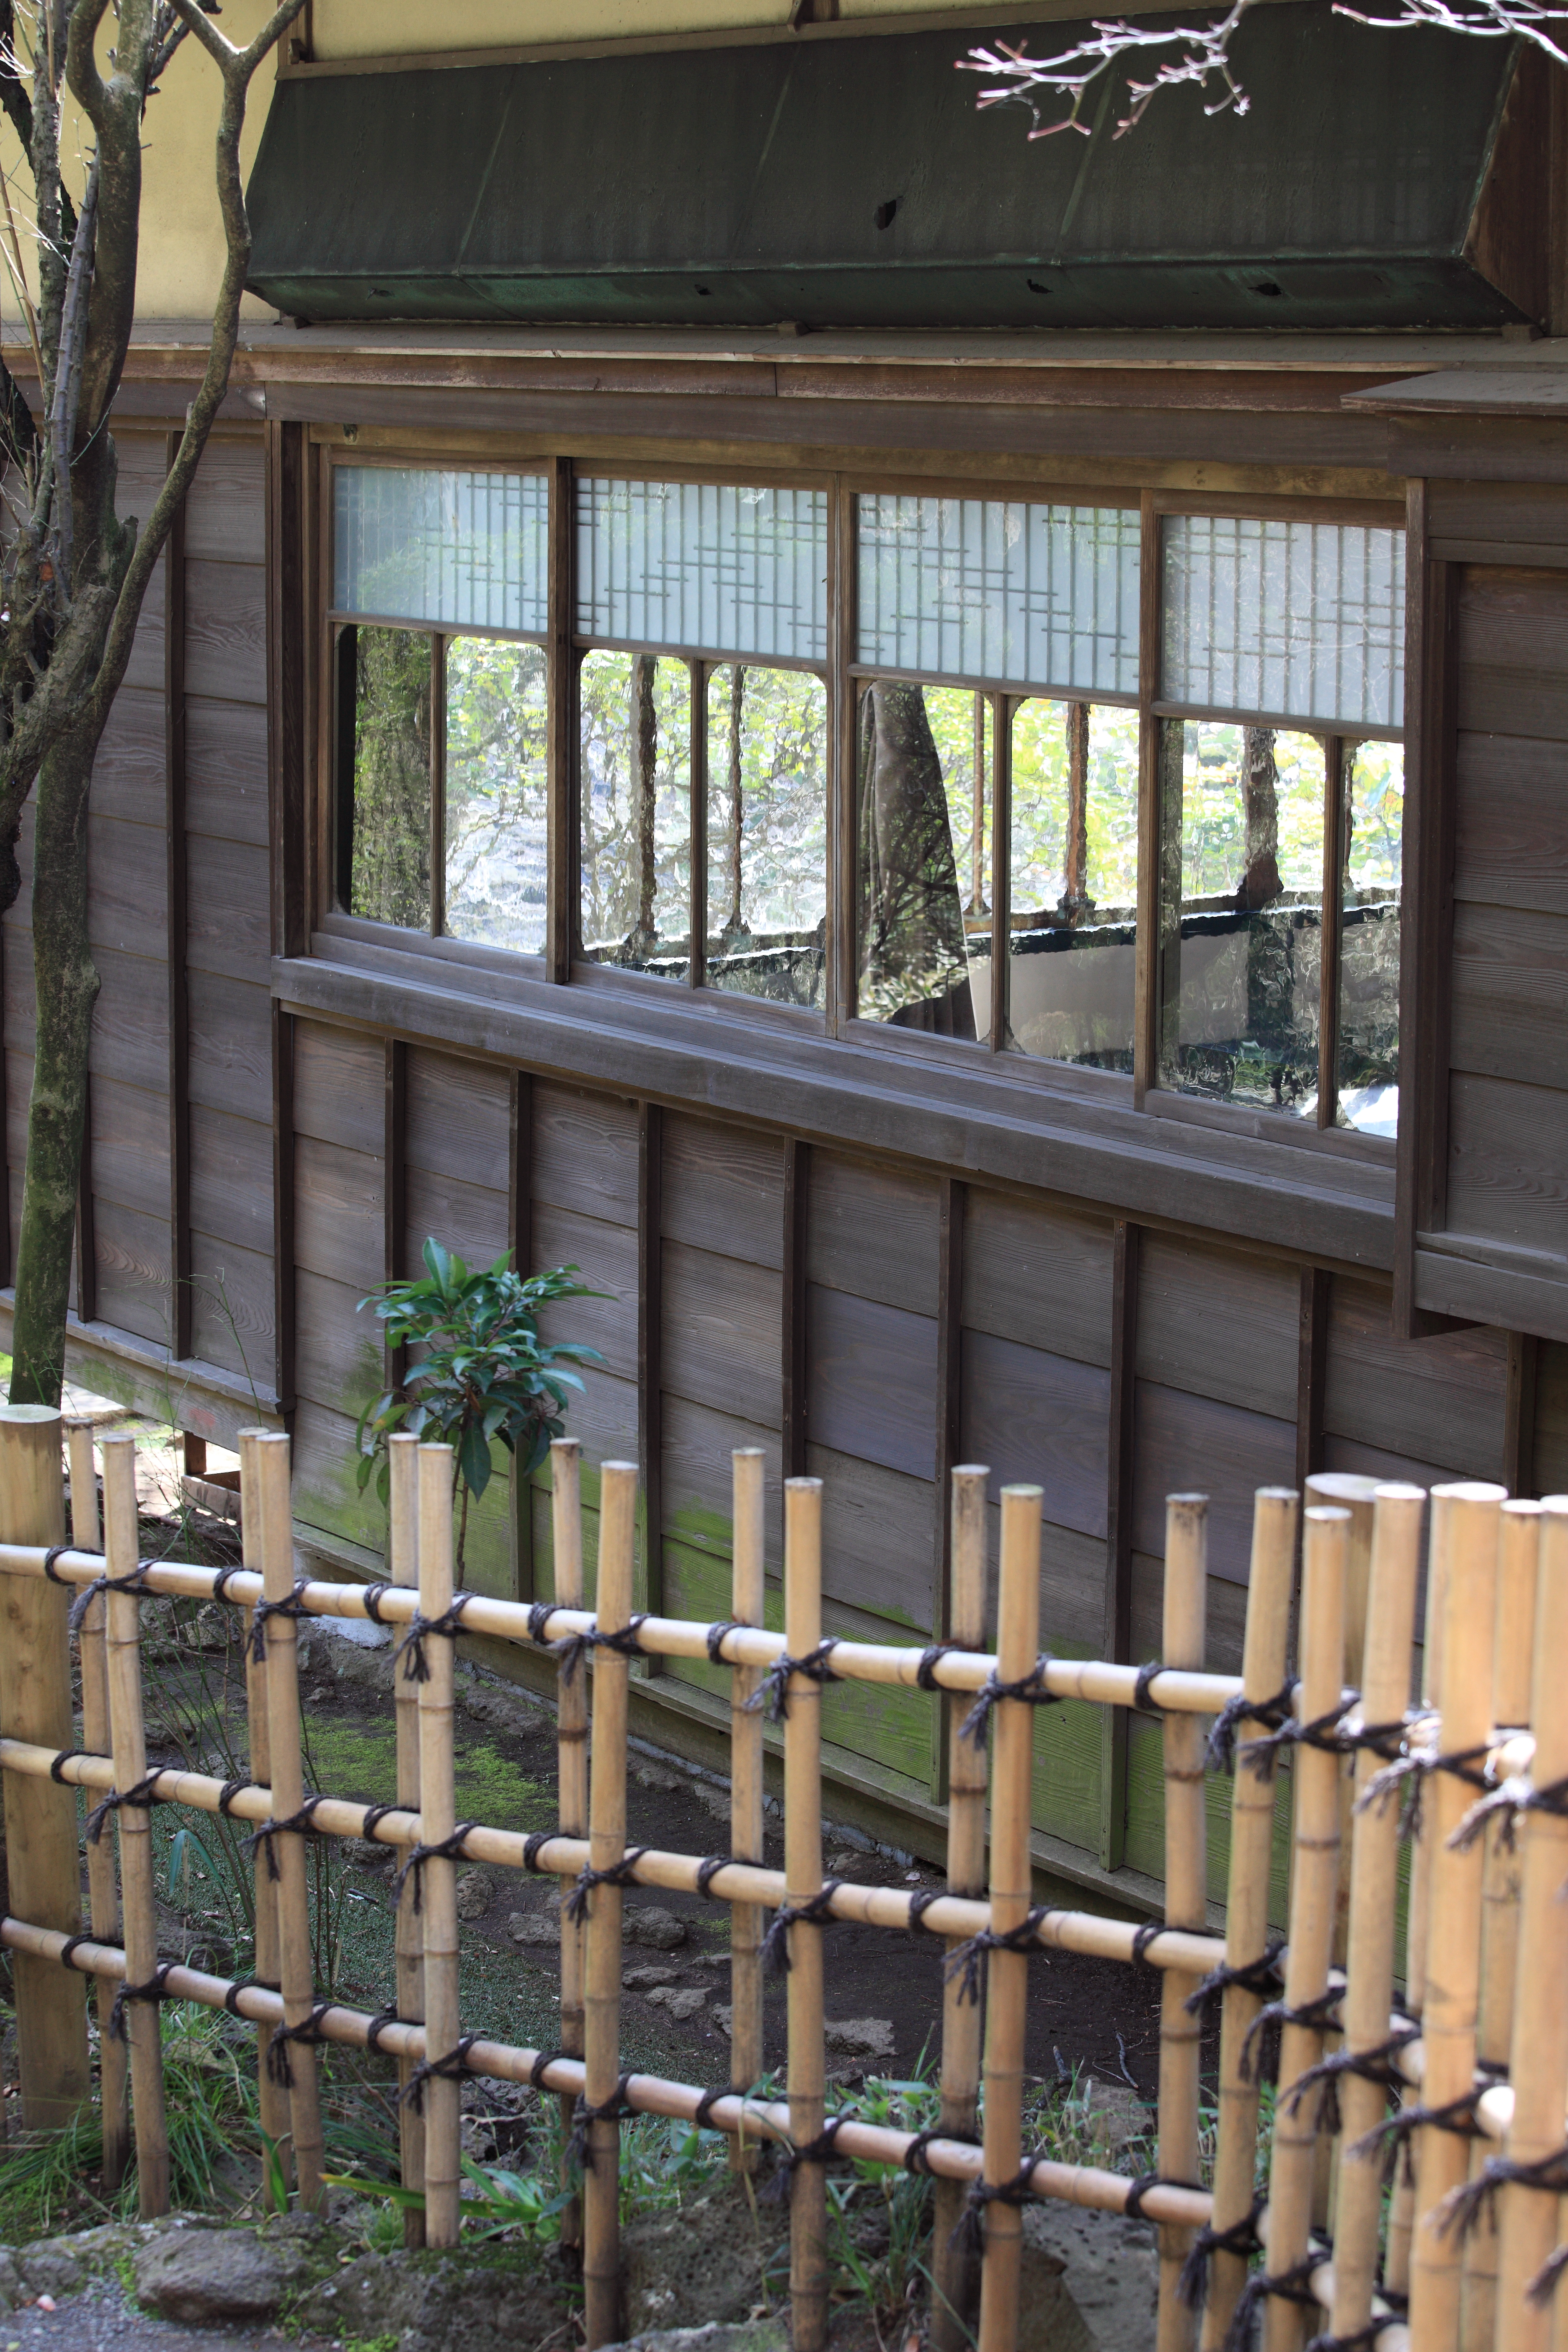
architecture, wood, house, window, home, porch, high, cottage, ancient, facade, residence, exterior, garden, interior design, design, japanese, 5d, style, hires, estate, markii, traditional, hi, res, resolution, shizuoka, mishima, rakujuen, window covering, outdoor structure